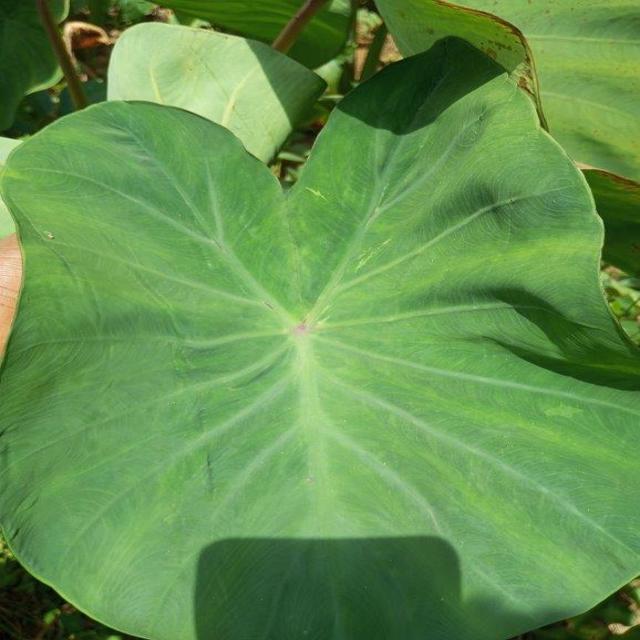
Label: Healthy